Balak (parashah)

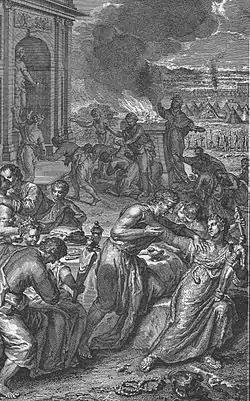
Moab Leads Israel into Sin (illustration from the 1728 "Figures de la Bible")

Reading Numbers 23:24 and 24:9 (and other verses), Rabbi Joḥanan noted that the lion has six names—, "ari" in Numbers 23:24 and 24:9; , "kefir"; , "lavi" in Numbers 23:24 and 24:9; , "laish"; , "shachal"; and , "shachatz".